Sunshine Sports Park light rail station

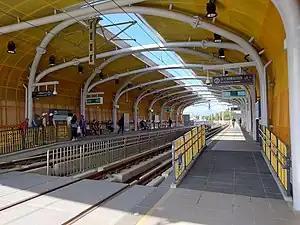
Station exterior

Sunshine Sports Park (Chinese: 陽光運動公園站; Pinyin: Yángguāng yùndòng gōngyuán zhàn) is a light rail station of the Ankeng light rail, operated by the New Taipei Metro, in Xindian, New Taipei, Taiwan.